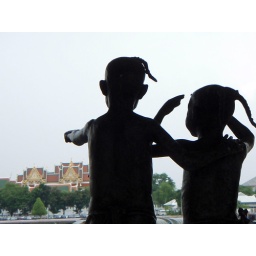
Statue of boy and girl pointing to royal palace in Bangkok.